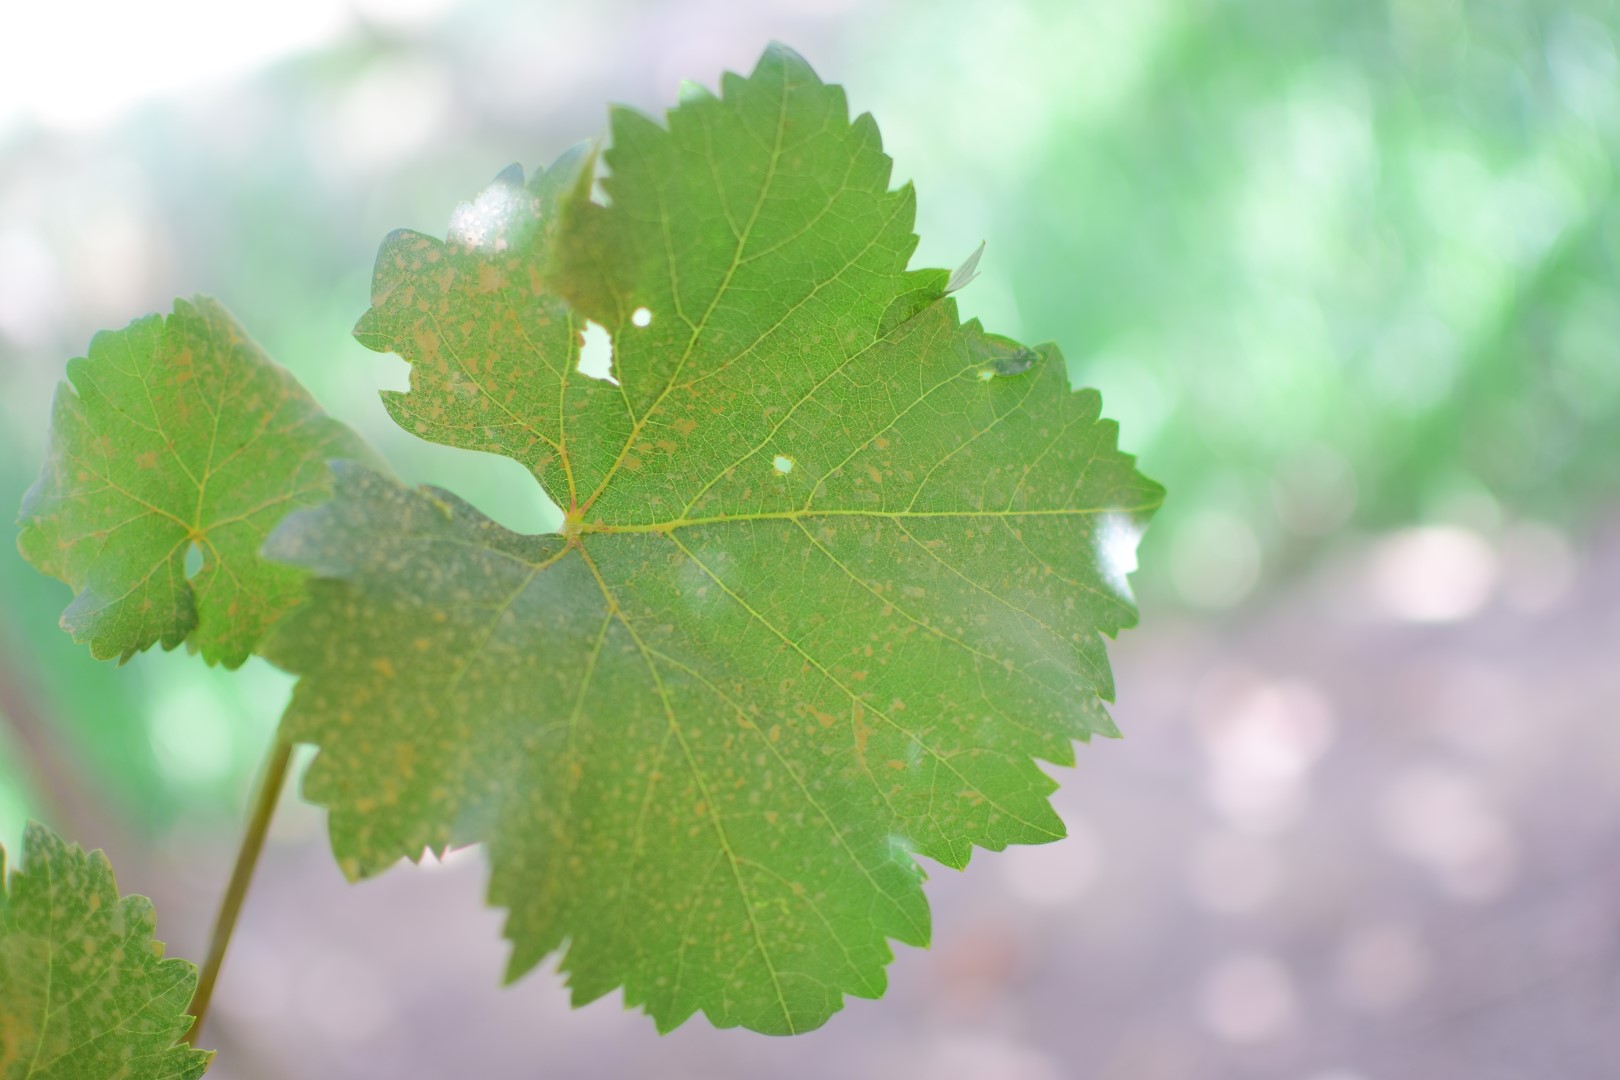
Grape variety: Shdah